15th Scottish Reconnaissance Regiment

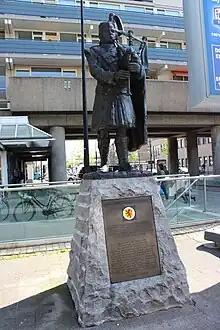
Monument to 15th (Scottish) Division and the liberation of Tilburg.

15th Recce Rgt rested at Tilburg, then on 5 March moved to Bourg Leopold in Belgium where 15th (S) Division went into training for the assault crossing of the Rhine (Operation Plunder). Here the regiment exchanged its Humber armoured cars for Daimlers, and made arrangements for training with the 11th Hussars, Inns of Court Regiment and Derbyshire Yeomanry who already operated the Daimler. The last of the old Loyd carriers were also withdrawn and the A/T troops issued with Universal Carriers. On 21 March the regiment moved through Venlo and was quartered in farms beyond. Although the regiment was to play no part in the assault crossing, each squadron provided six half tracks to move storm boats and bridging materials up to the river, and carriers transported Military Government detachments and wireless links.15th (S) Division carried out its part of the crossing (Operation Torchlight) during the night of 23/24 March and by the afternoon had made contact with 6th Airborne Division, which had landed that morning. The carriers of 4 Troop of C Sqn were ferried across aboard Buffalos to patrol ahead of 44 (L) Bde as far as the autobahn. Next day the troop was joined by 1 Trp; they called down artillery fire to deal with German self-propelled guns that were shelling them, and set up an observation post in a windmill at Hamminkeln. The rest of the regiment crossed by pontoon bridge on 26 March, B Sqn protecting the left flank of 227 (H) Bde and A Sqn filling the gap between 46 (H) Bde and 44 (L) Bde. On 29 March the whole regiment was to protect the left flank while 227 (H) Bde attacked Haldern, but as B Sqn's patrols went forward they saw British troops from 3rd Division entering the objective and the attack was hurriedly called off. The Germans had withdrawn from the divisional front during the night. 15th (S) Division did not immediately join the pursuit, being rested by the Rhine.